Anglo-Austrian Bank

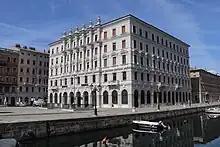
Palazzo Genel in Trieste, Anglobank branch from the early 20C to 1927

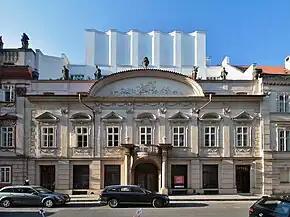
Former Anglobank branch on Hybernská, Prague, then head office of Anglo-Czechoslovak Bank

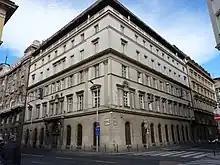
Former Anglobank branch in Pest, sold in the early 1930s

Anglo-Österreichische Bank, or Anglobank for short, was founded on in Vienna with British and Austrian capital, one of the first two “foreign banks” (the other being the Imperial Ottoman Bank, created in Constantinople that same year and known by its French acronym BIO) as opposed to the prior practice of creating domestic banks. The London bank Glyn, Mills, Leurie & Co. was significantly involved in the venture. Similarly as with the BIO, the board of directors consisted of two committees of eight members each, one in Vienna and the other in London. The Anglobank’s initial capital was 20 million silver guilders in 100,000 shares. According to the articles of association, each member of the board of directors had to personally deposit at least 100 shares and received a fixed remuneration of 3000 silver guilders per year.